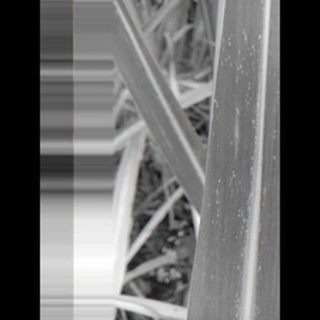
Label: sugarcane_mosaic